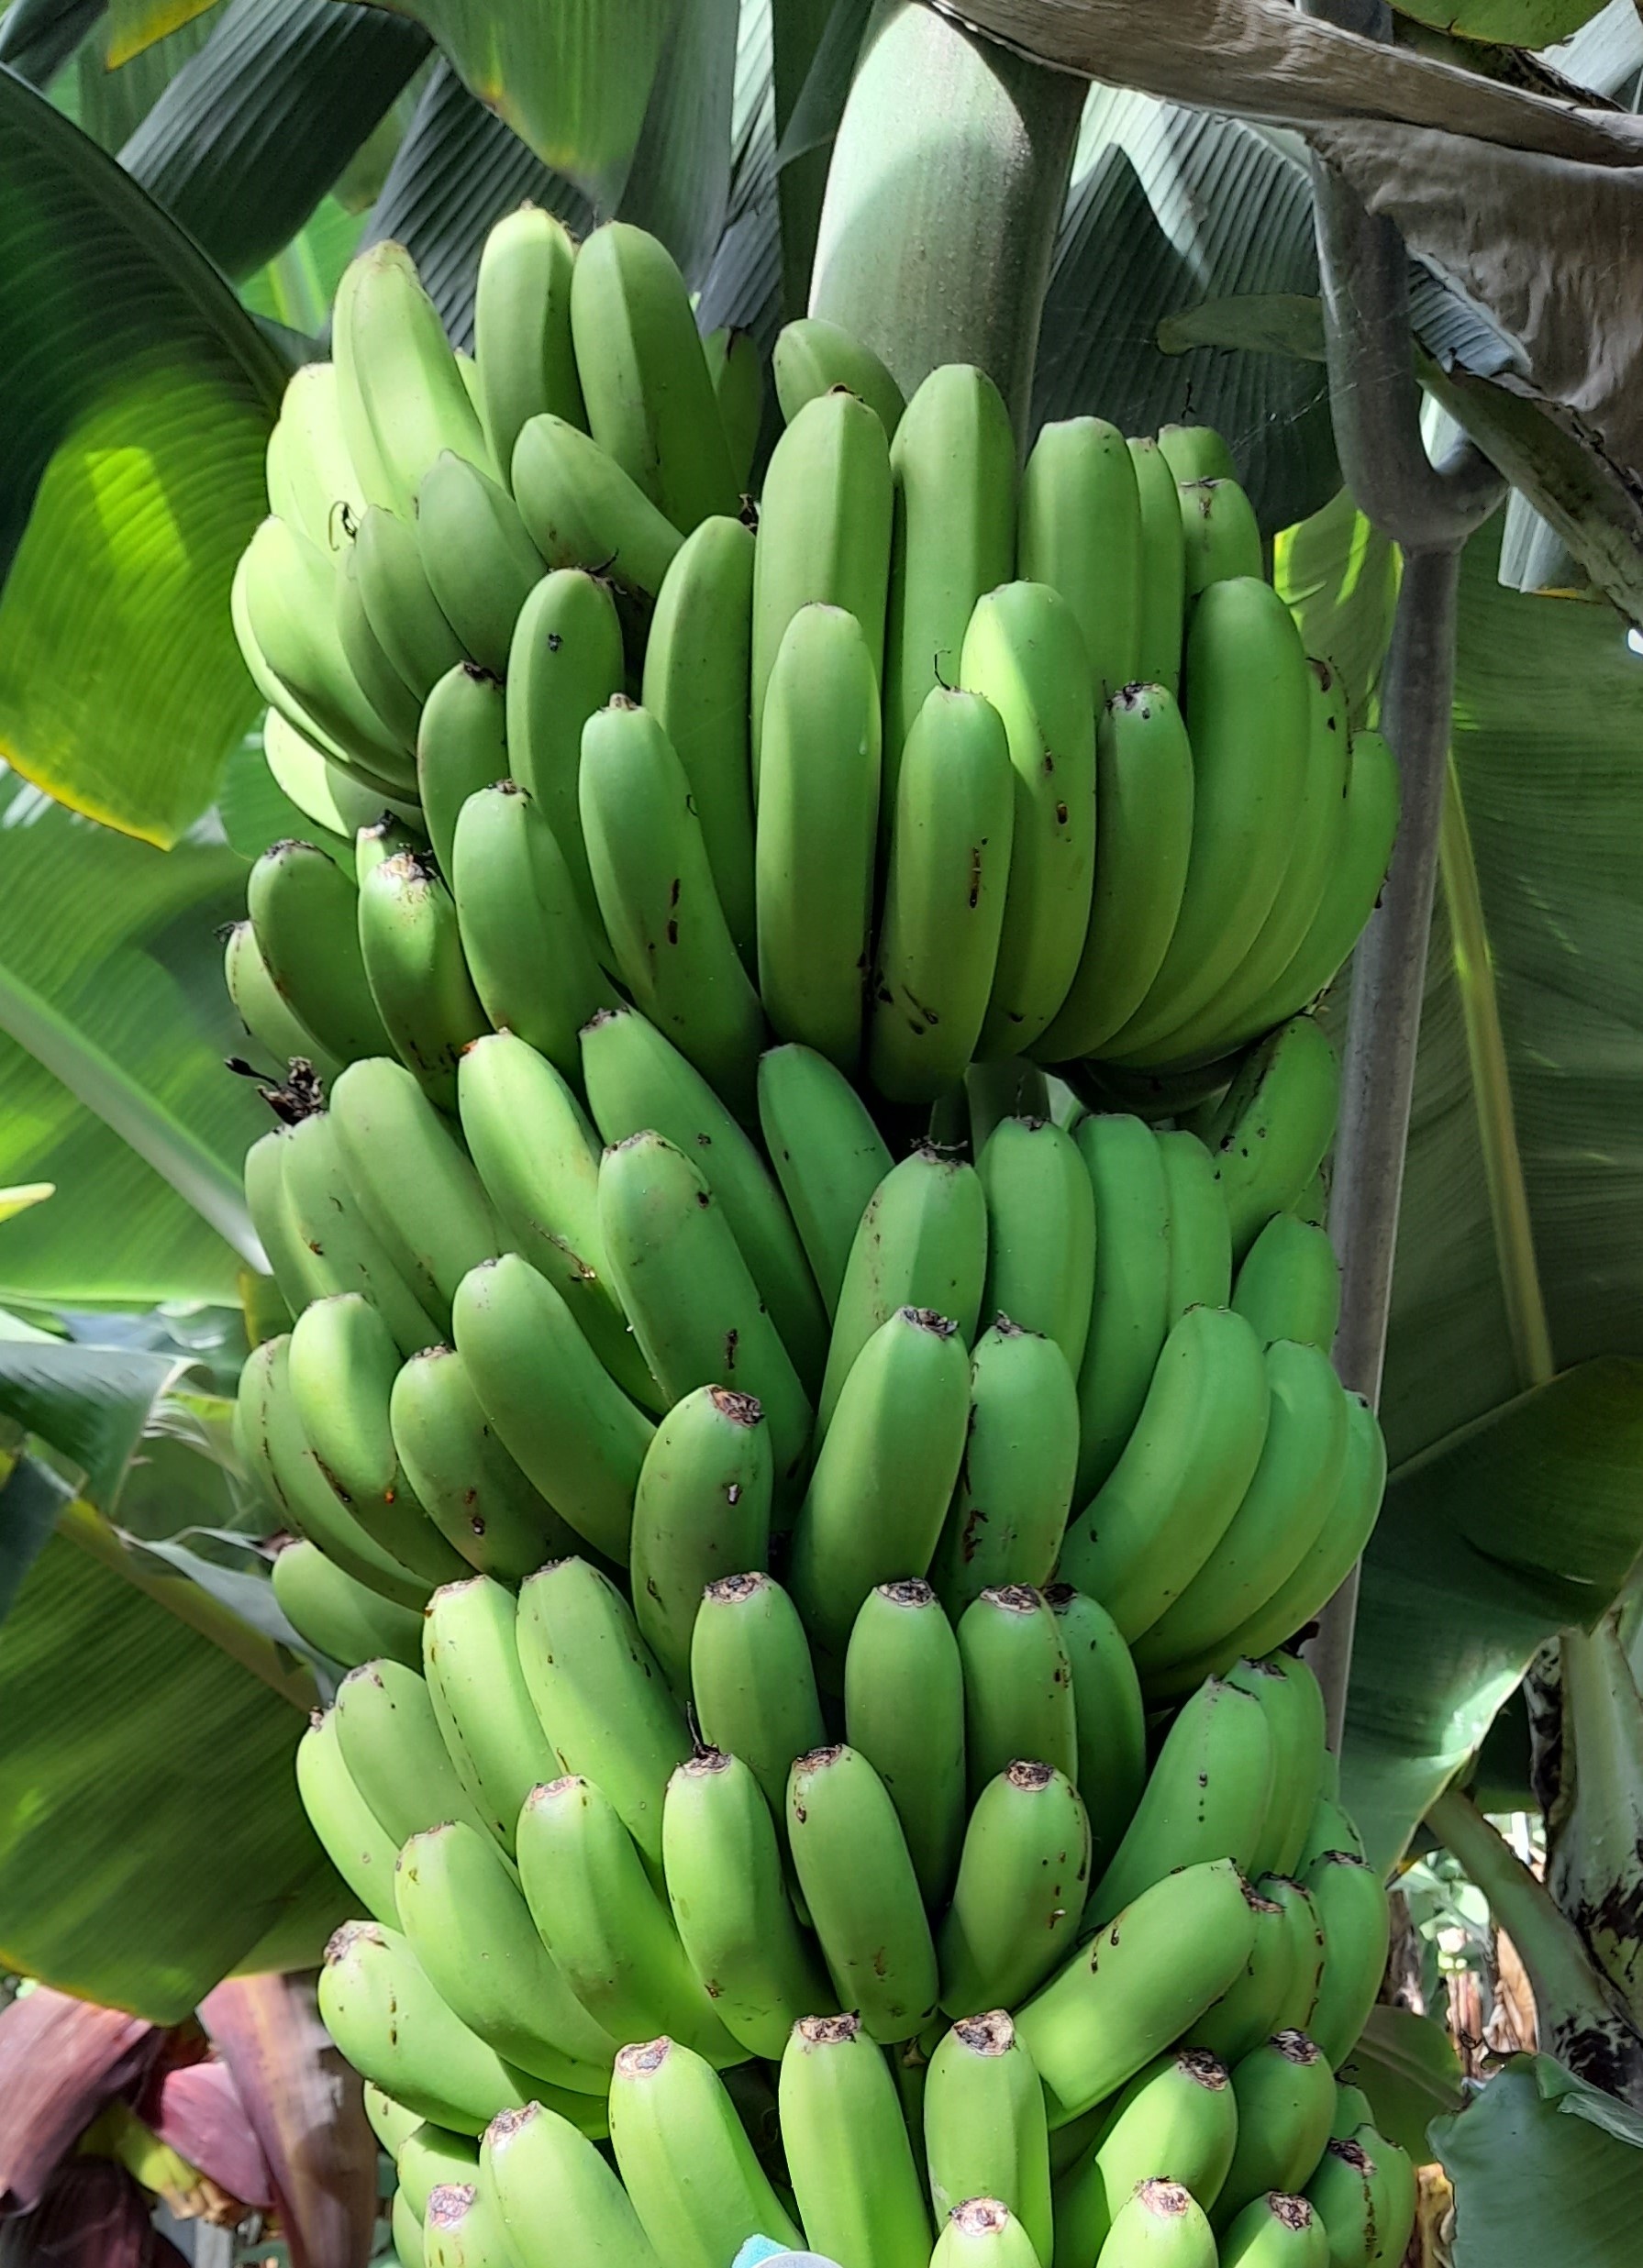
Label: Keep